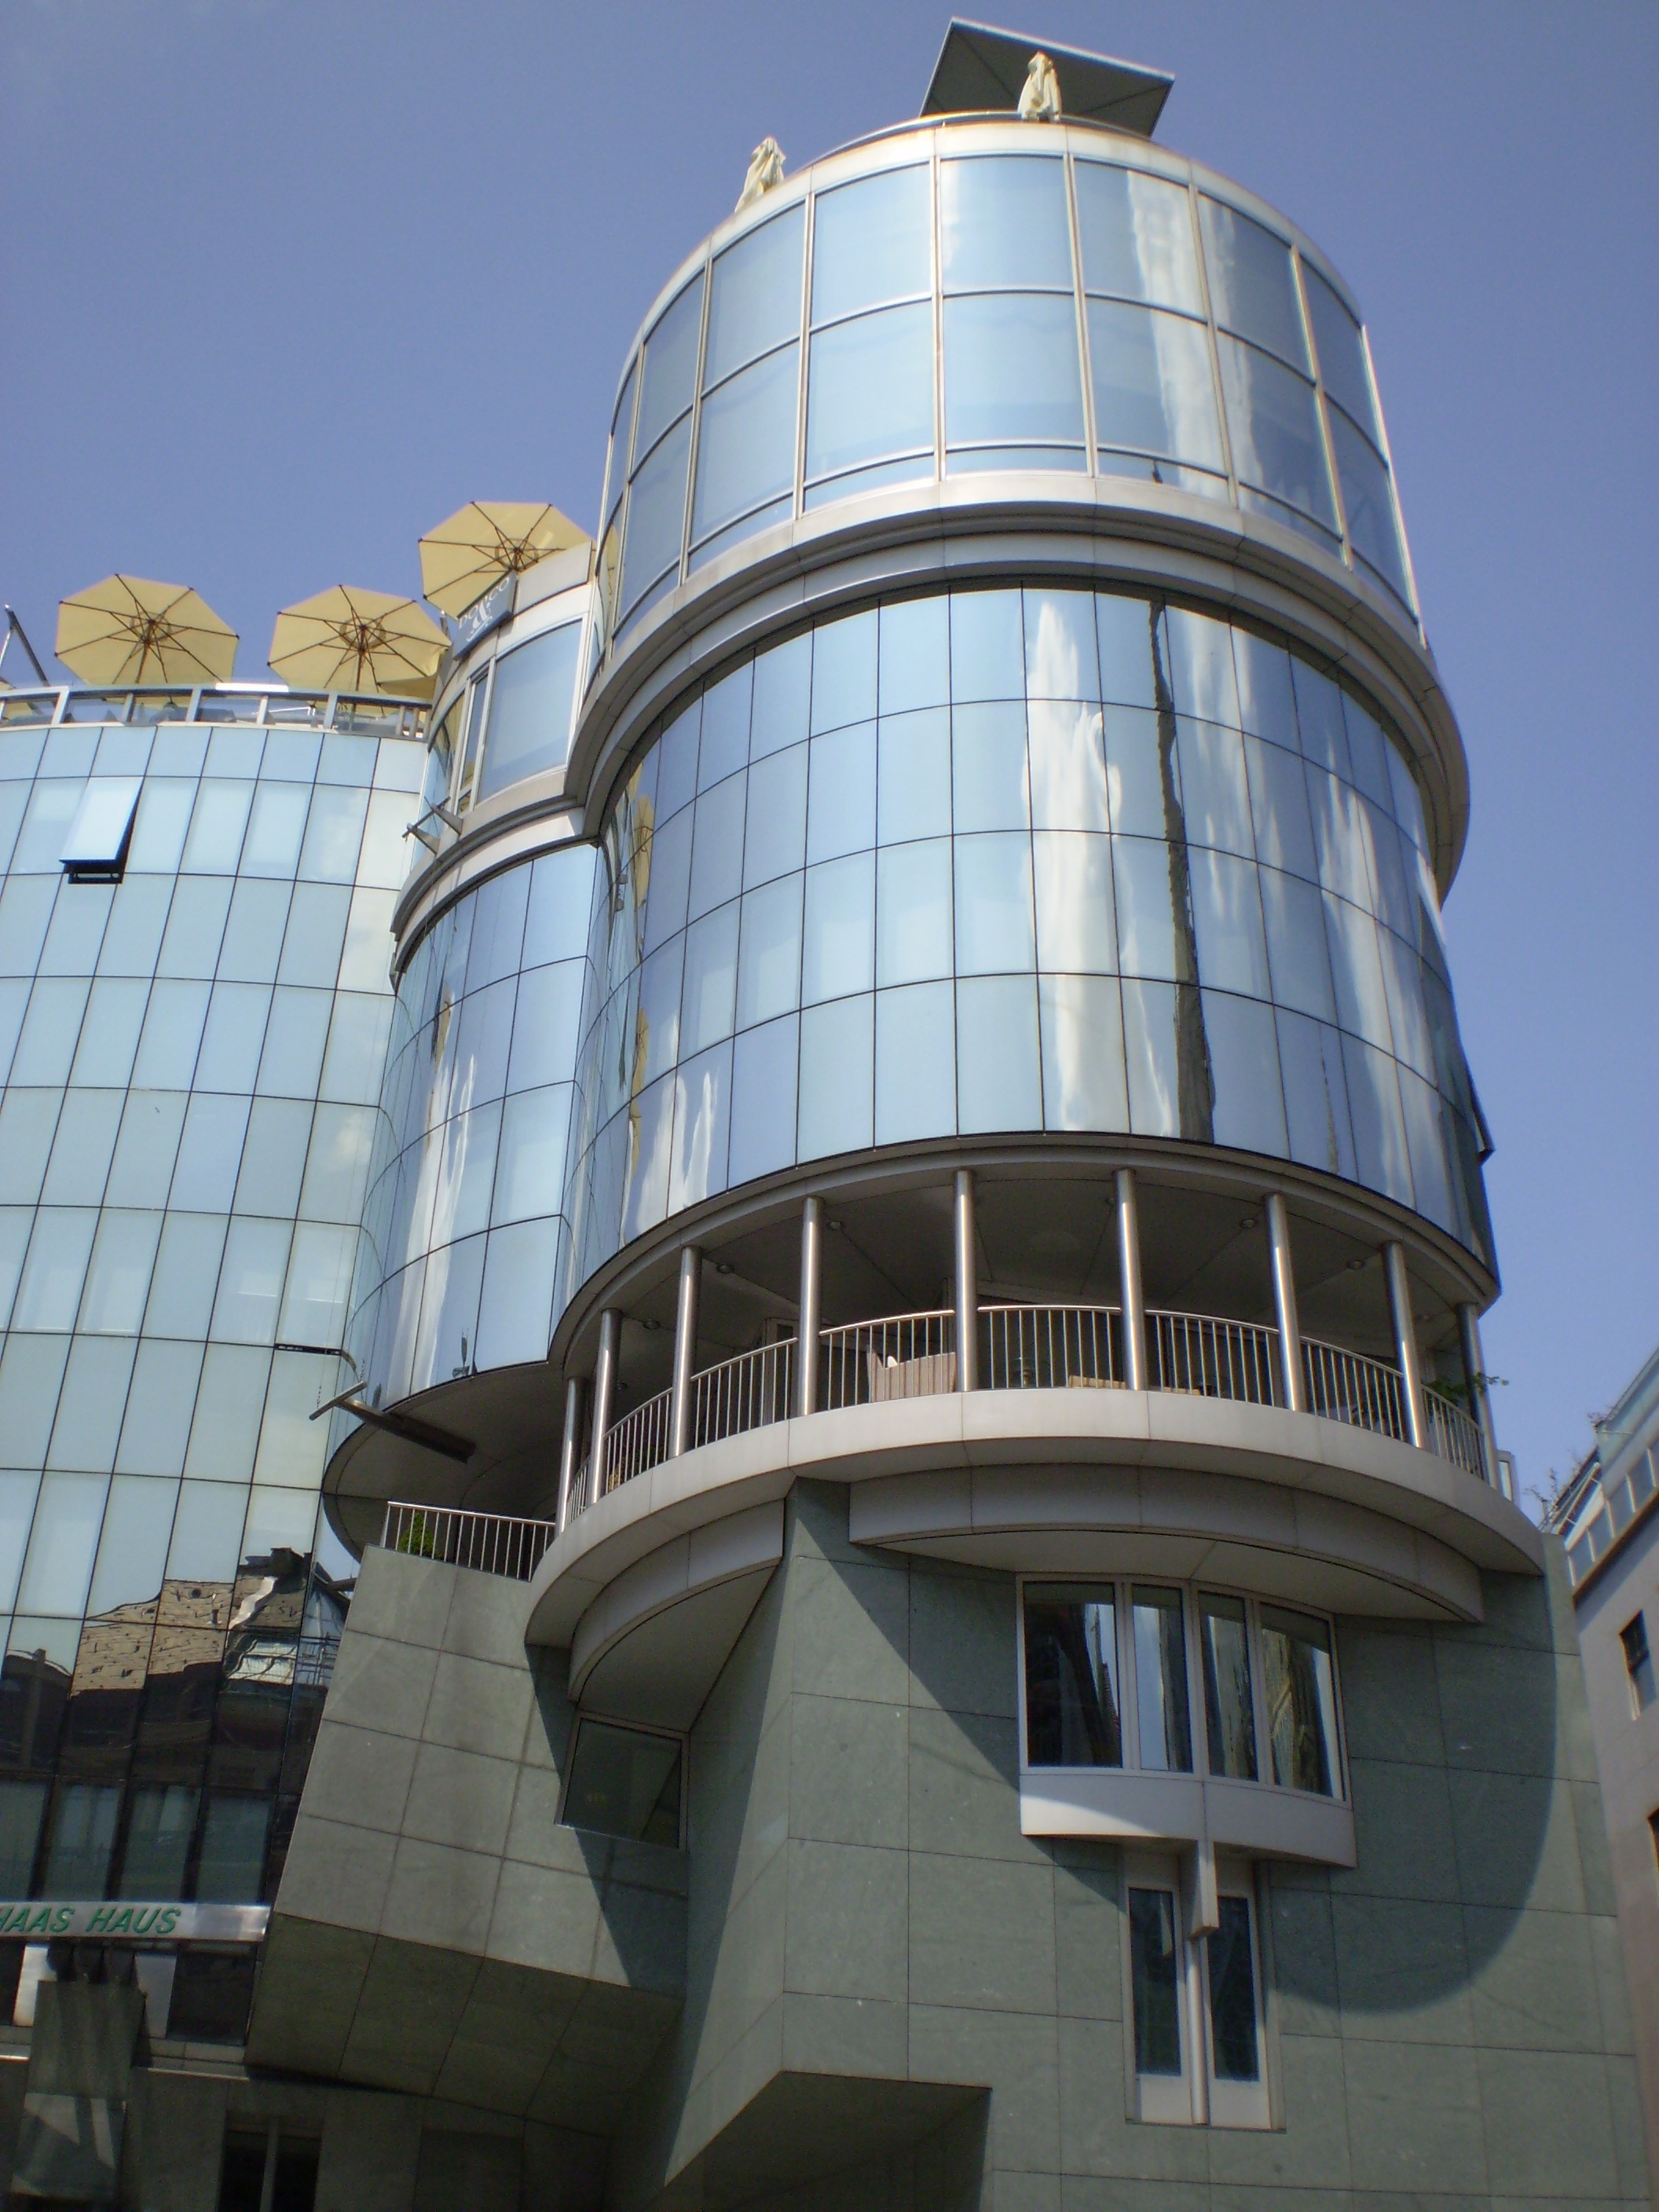
architecture, skyscraper, downtown, tower, landmark, facade, tower block, vienna, control tower, glass house